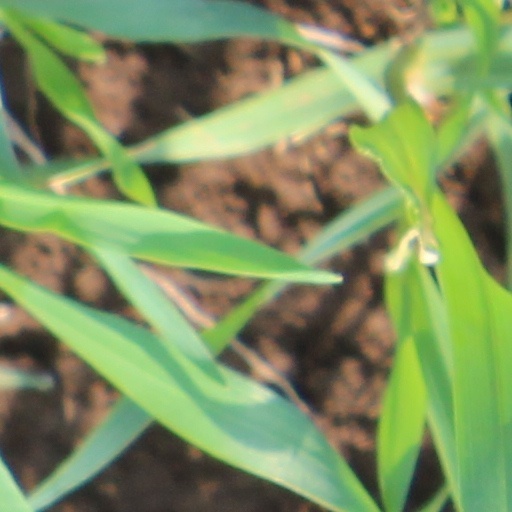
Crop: wheat